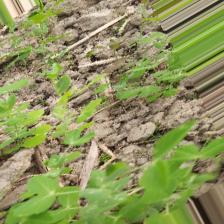
Label: Normal